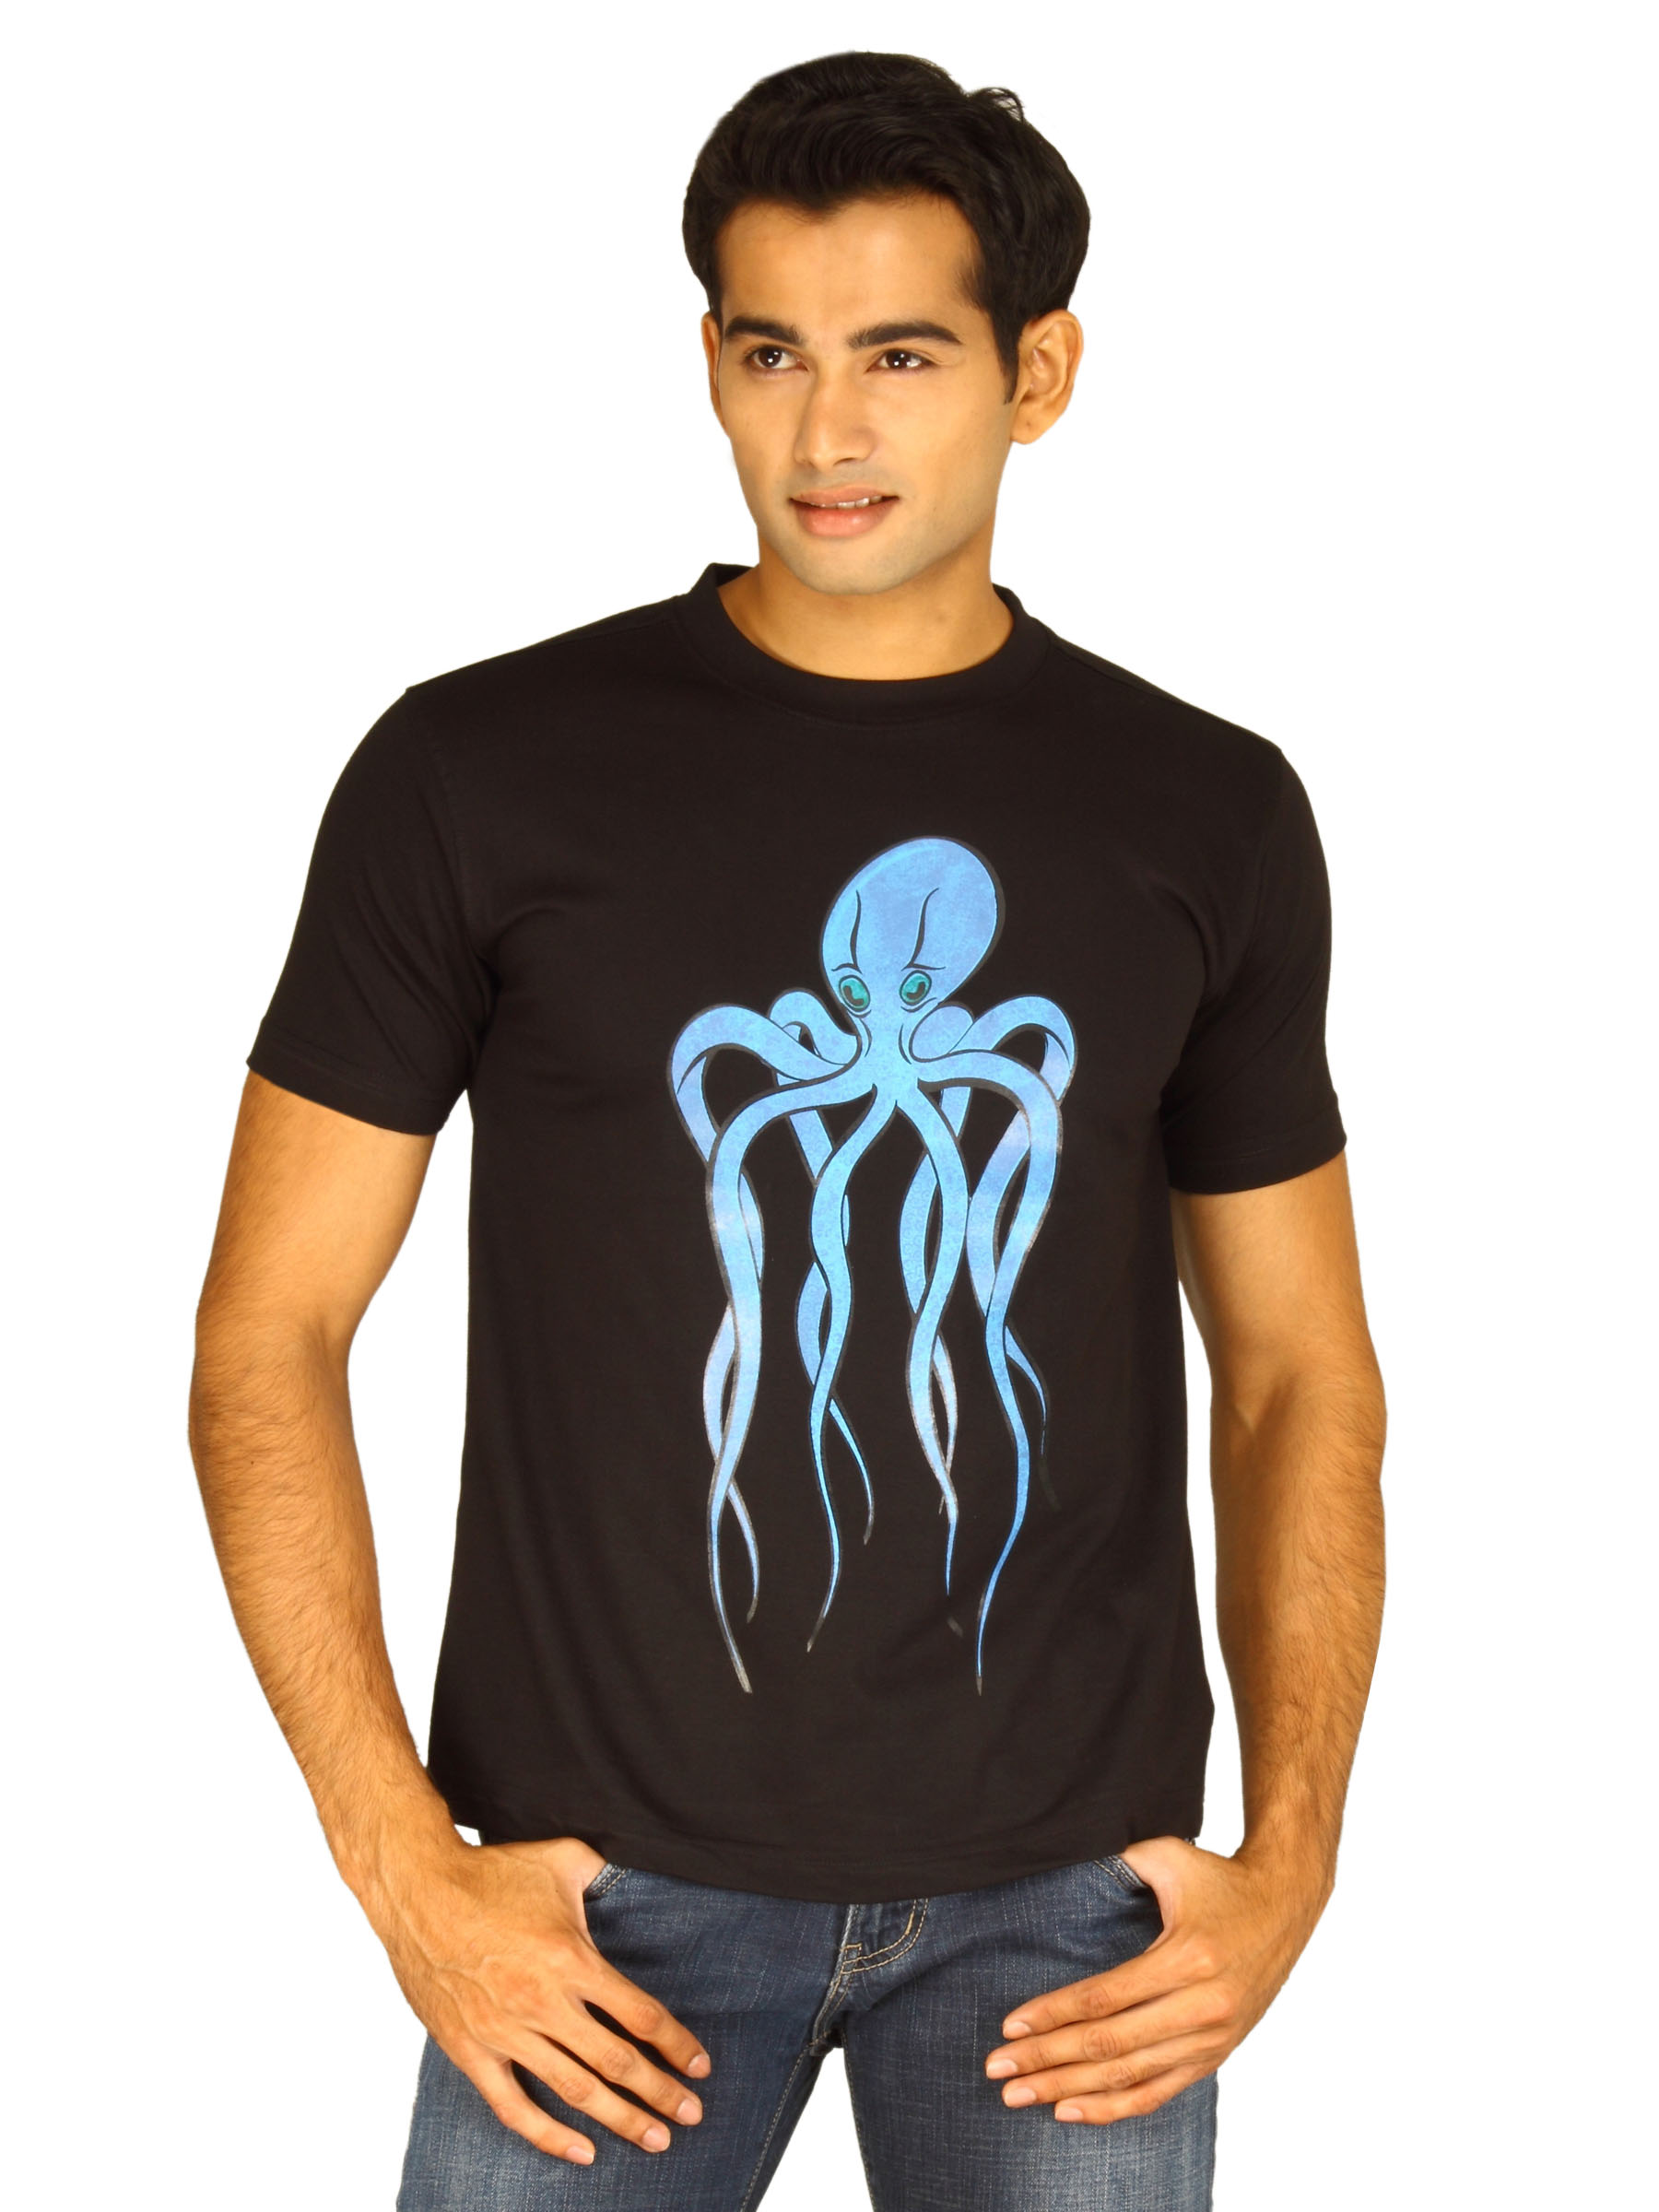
Myntra Mens Octopus Black T-shirt
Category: Apparel / Topwear / Tshirts
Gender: Men
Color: Black
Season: Summer 2011
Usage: Casual